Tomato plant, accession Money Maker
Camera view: bottom (45 deg); turntable rotation: 330 degrees
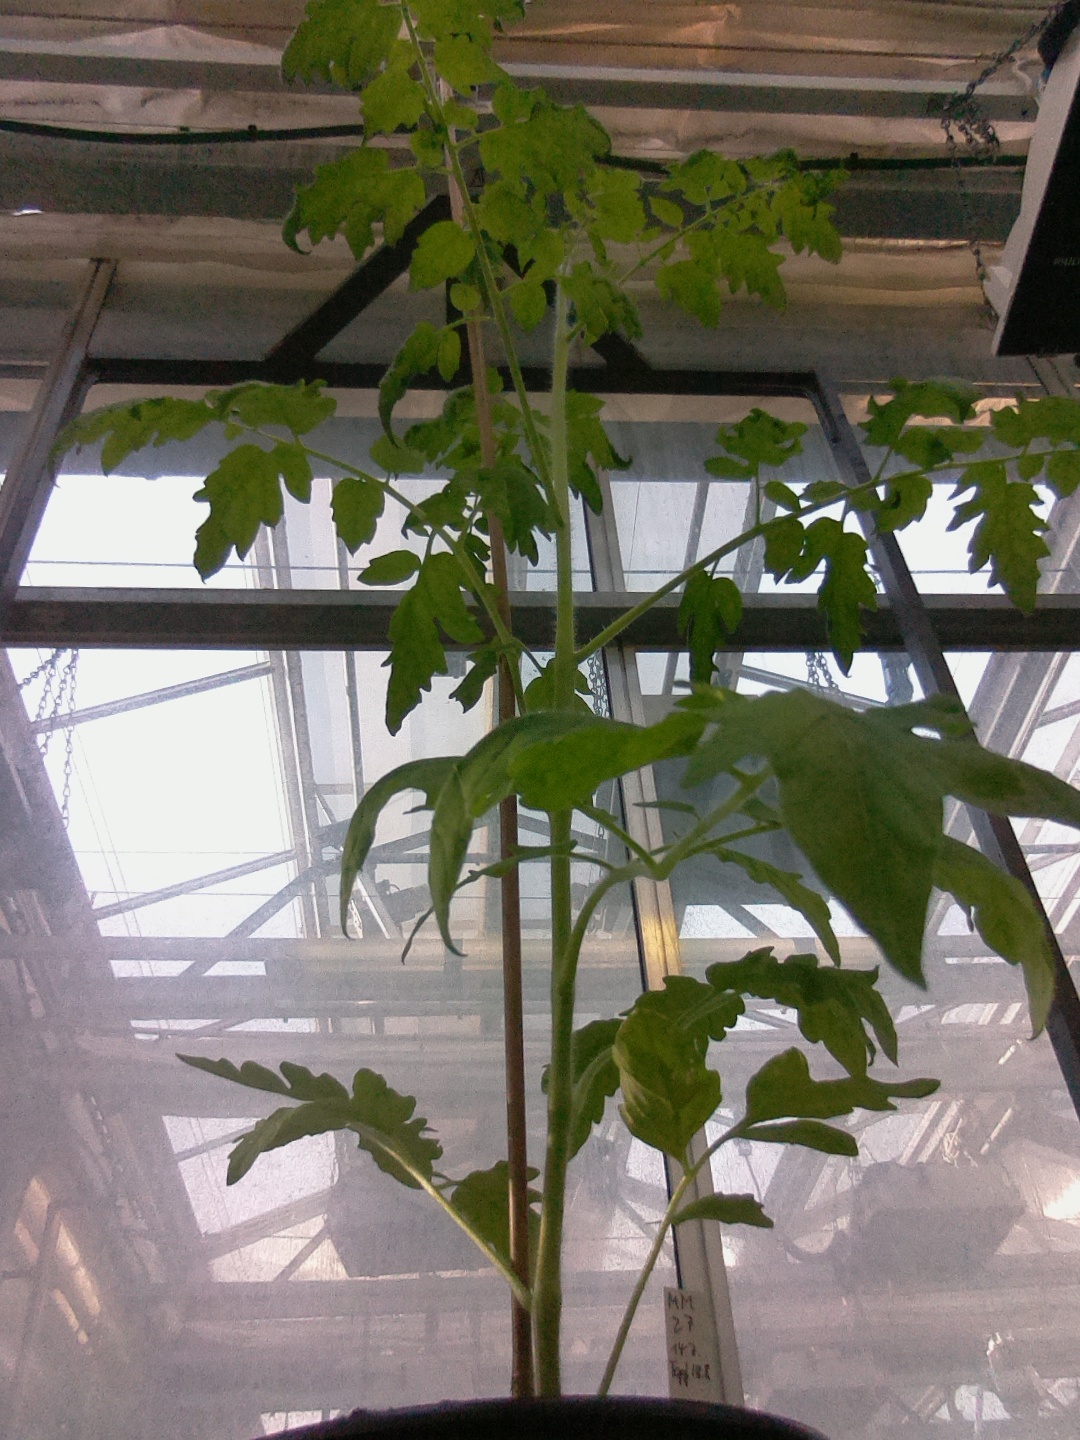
BBCH growth stage 20: First Side shoot start formed